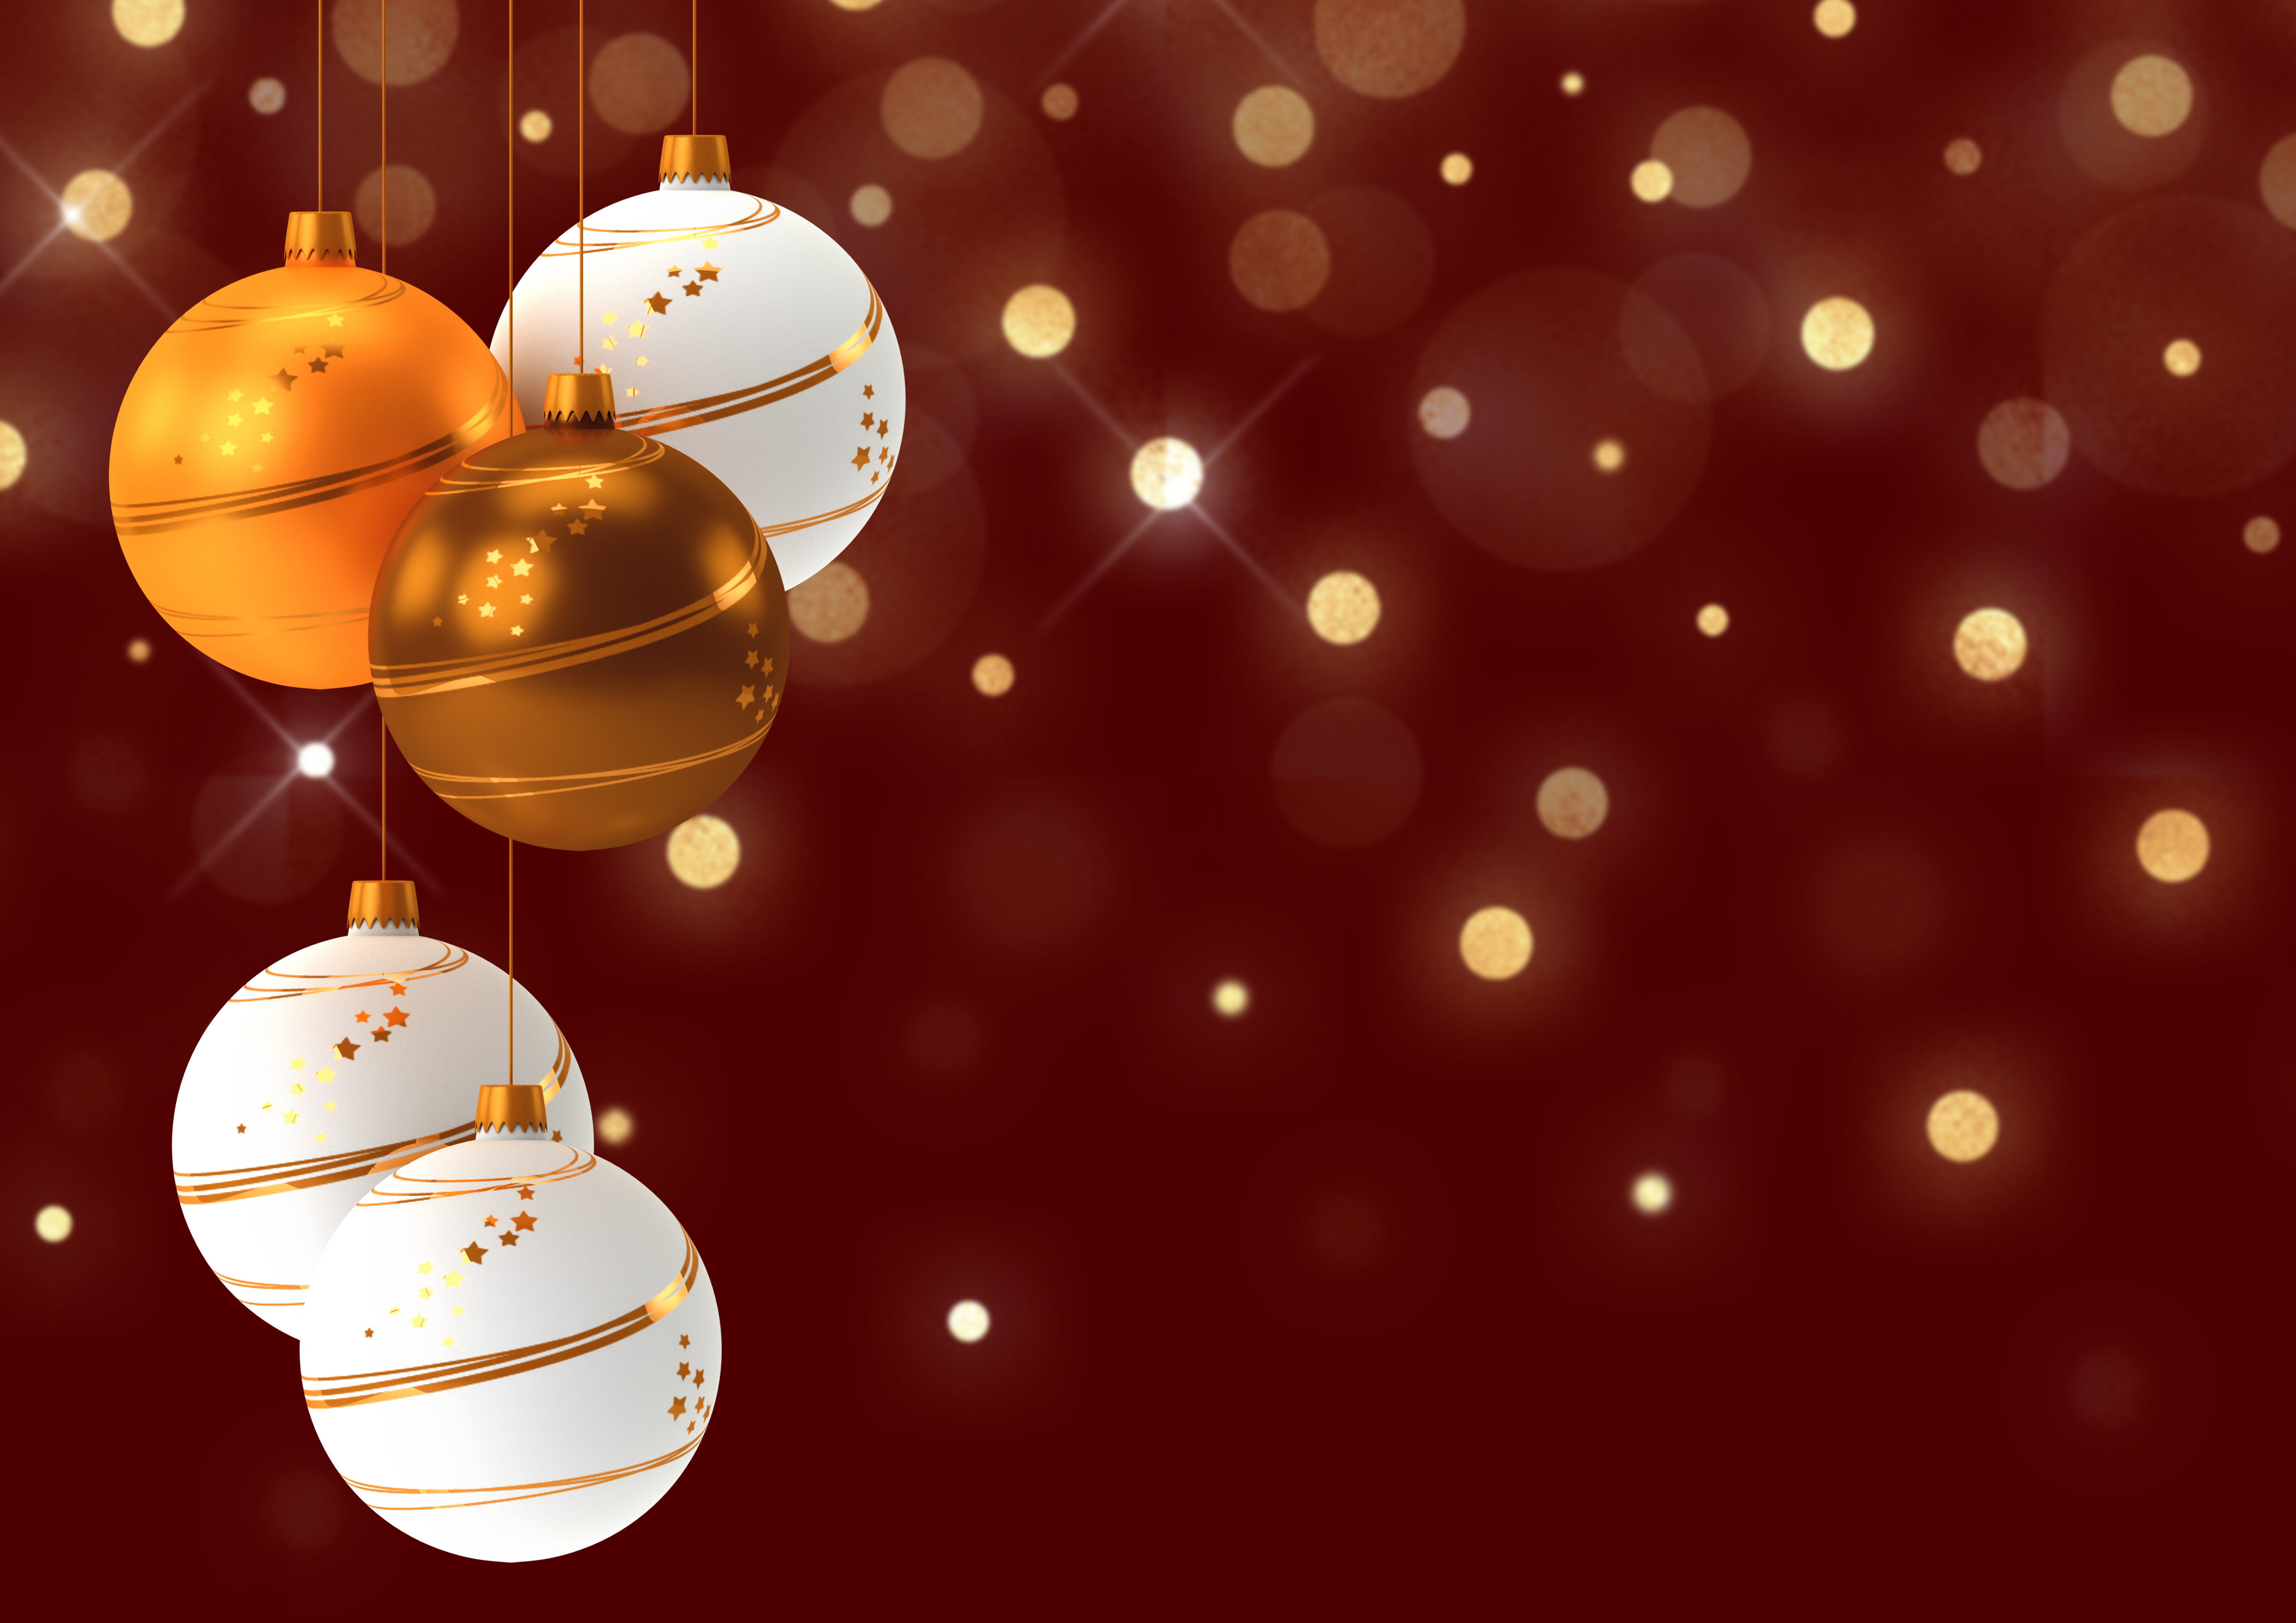
christmas motive, christmas card, christmas baubles, bokeh, christmas, balls, classy, decorative, merry christmas, gold, font, background, greeting card, copy space, atmospheric, christmas greeting, christmas time, christmas decoration, orange, christmas ornament, computer wallpaper, event, christmas lights, sphere, holiday, space, illustration